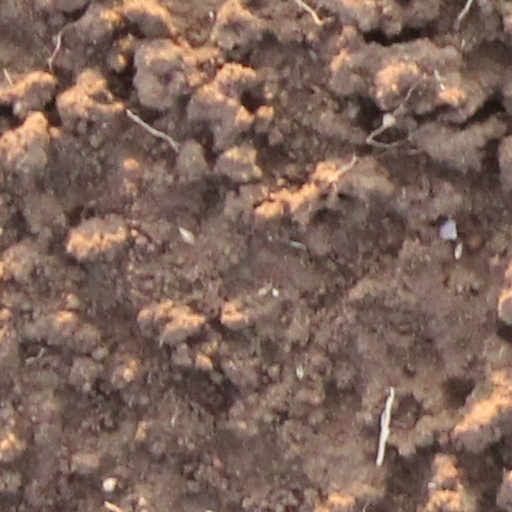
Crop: wheat